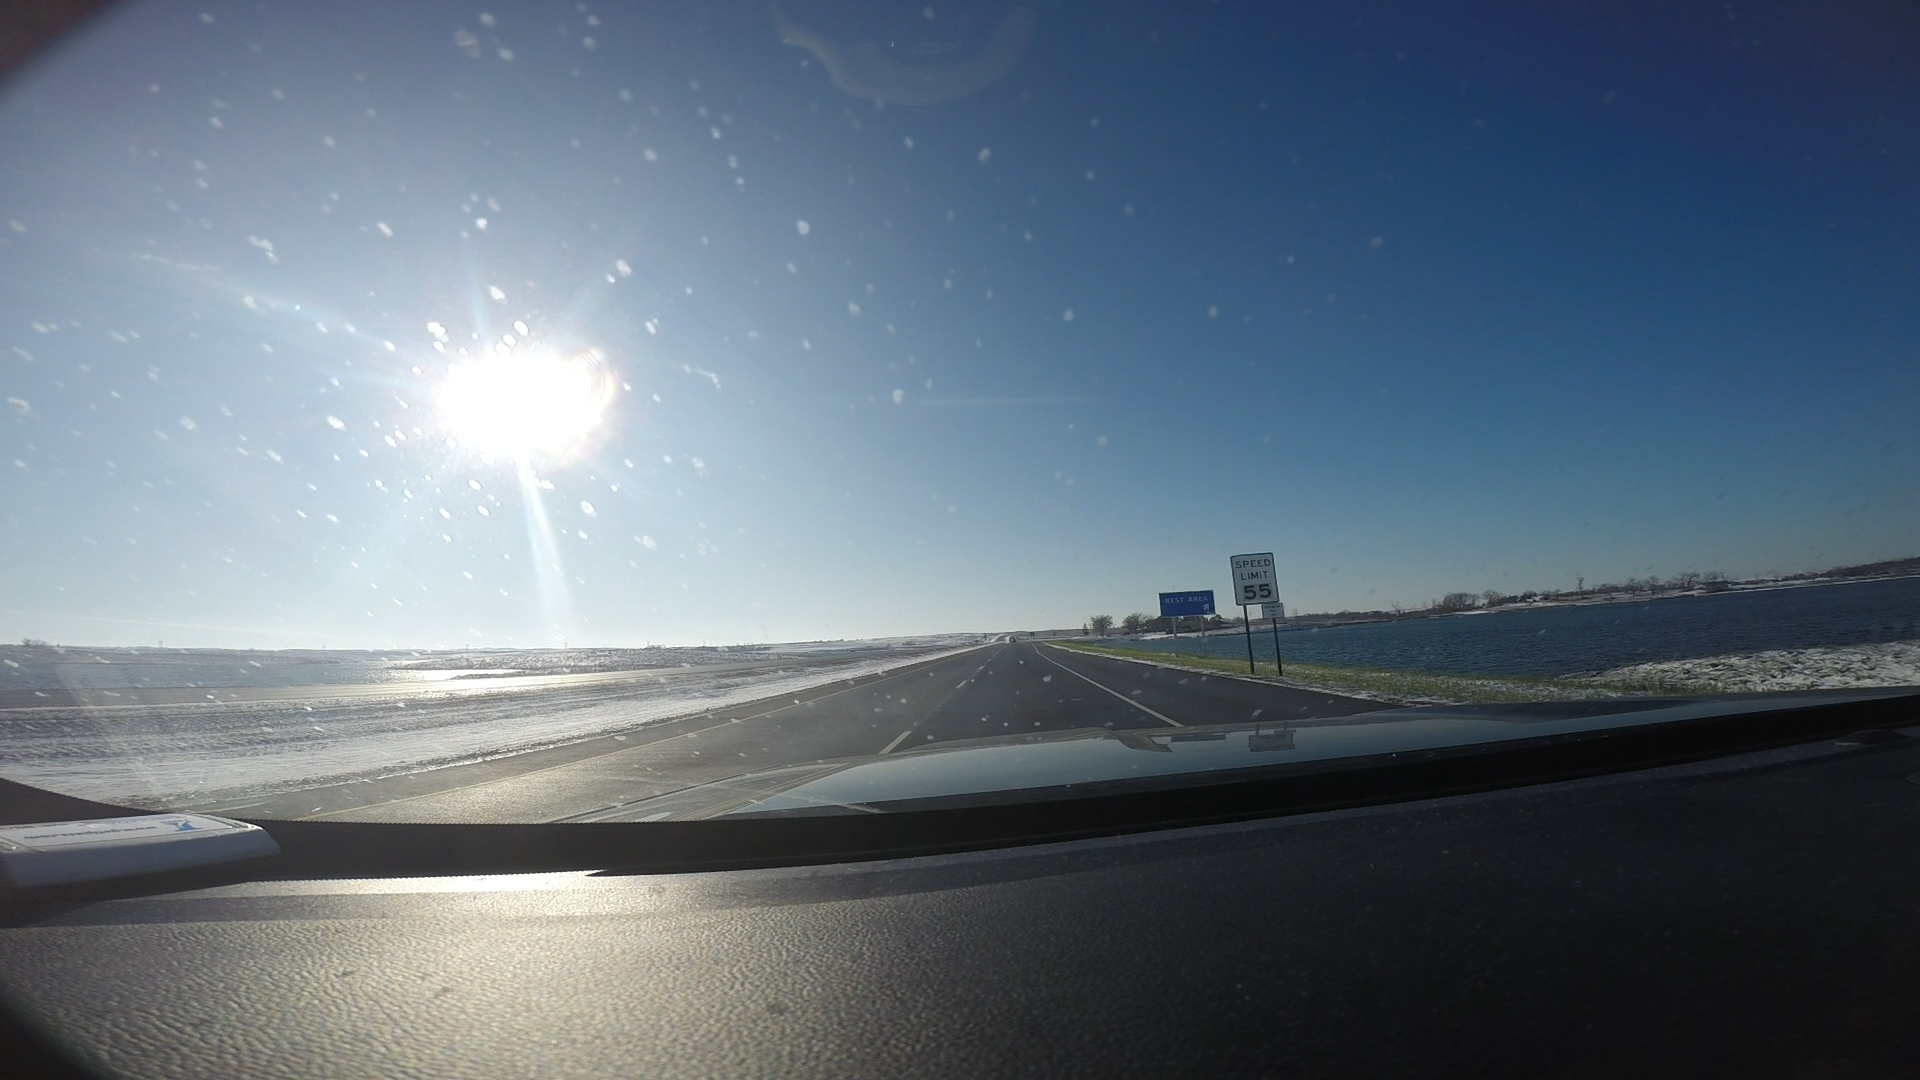
Speed limit sign label: mph55